List of Hong Kong national security cases

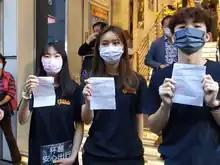
Student Politicism core members in February 2021, with Wong Yat-chin, the convenor, on the right

The Hong Kong Alliance in Support of Patriotic Democratic Movements of China, founded in the spring of 1989 to support democratic and labour movements in mainland China, was best known for organising annual memorial vigils for the victims of the 1989 Tiananmen Square protests and massacre. Its stated goals included ending one-party dictatorship.